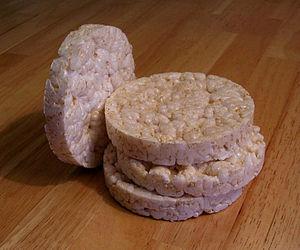
Une galette de riz soufflé ou gâteau de riz soufflé est un aliment à base de riz. En Amérique du Nord, ils sont vendus comme aliments bons pour la santé.